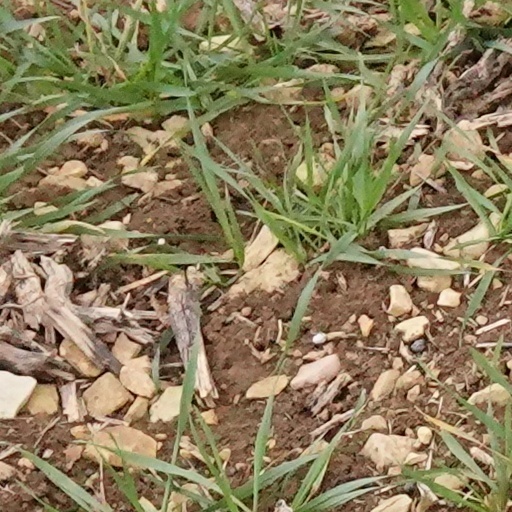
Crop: wheat